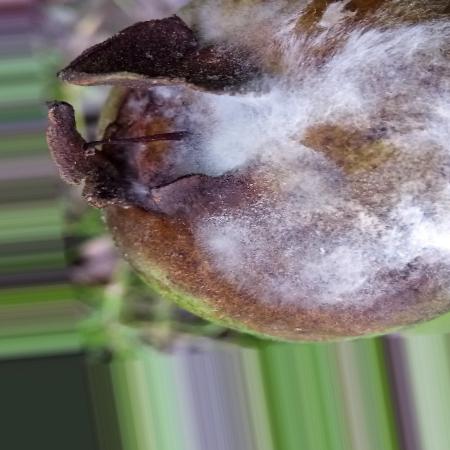
Label: Phytopthora